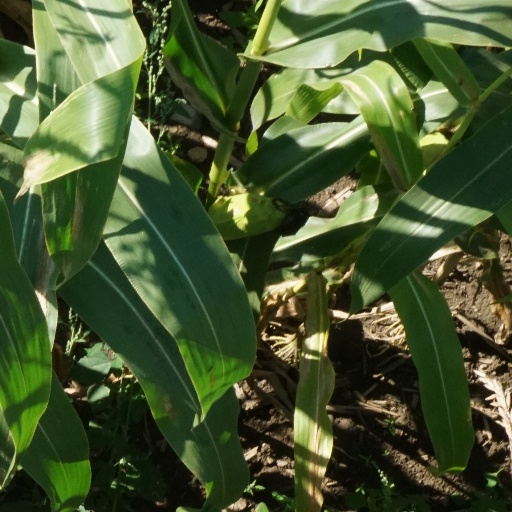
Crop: maize; corn